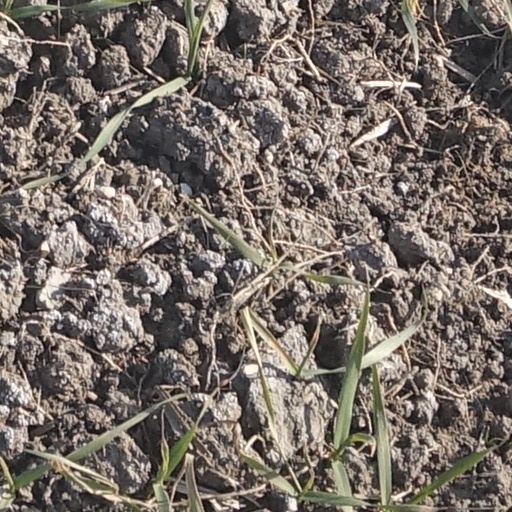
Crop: wheat